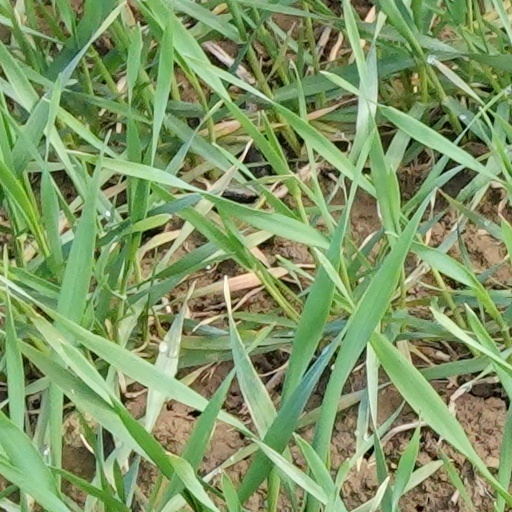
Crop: wheat